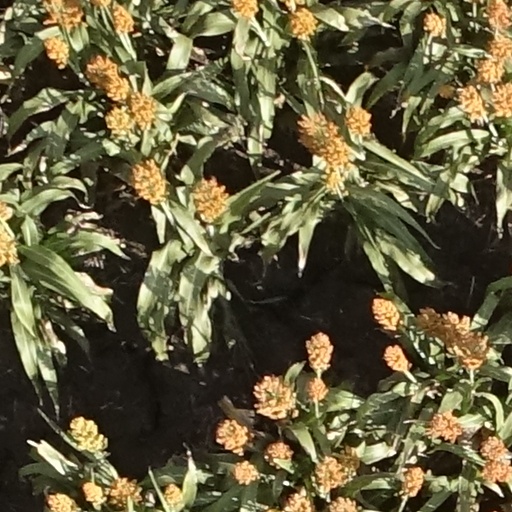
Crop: sorghum